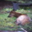
Label: deer